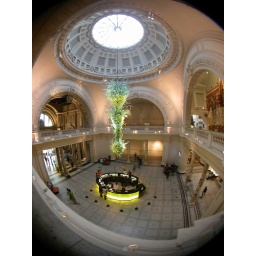
Chihuly glass sculpture above the reception desk at the entry hall to the Victoria and Albert Museum, London